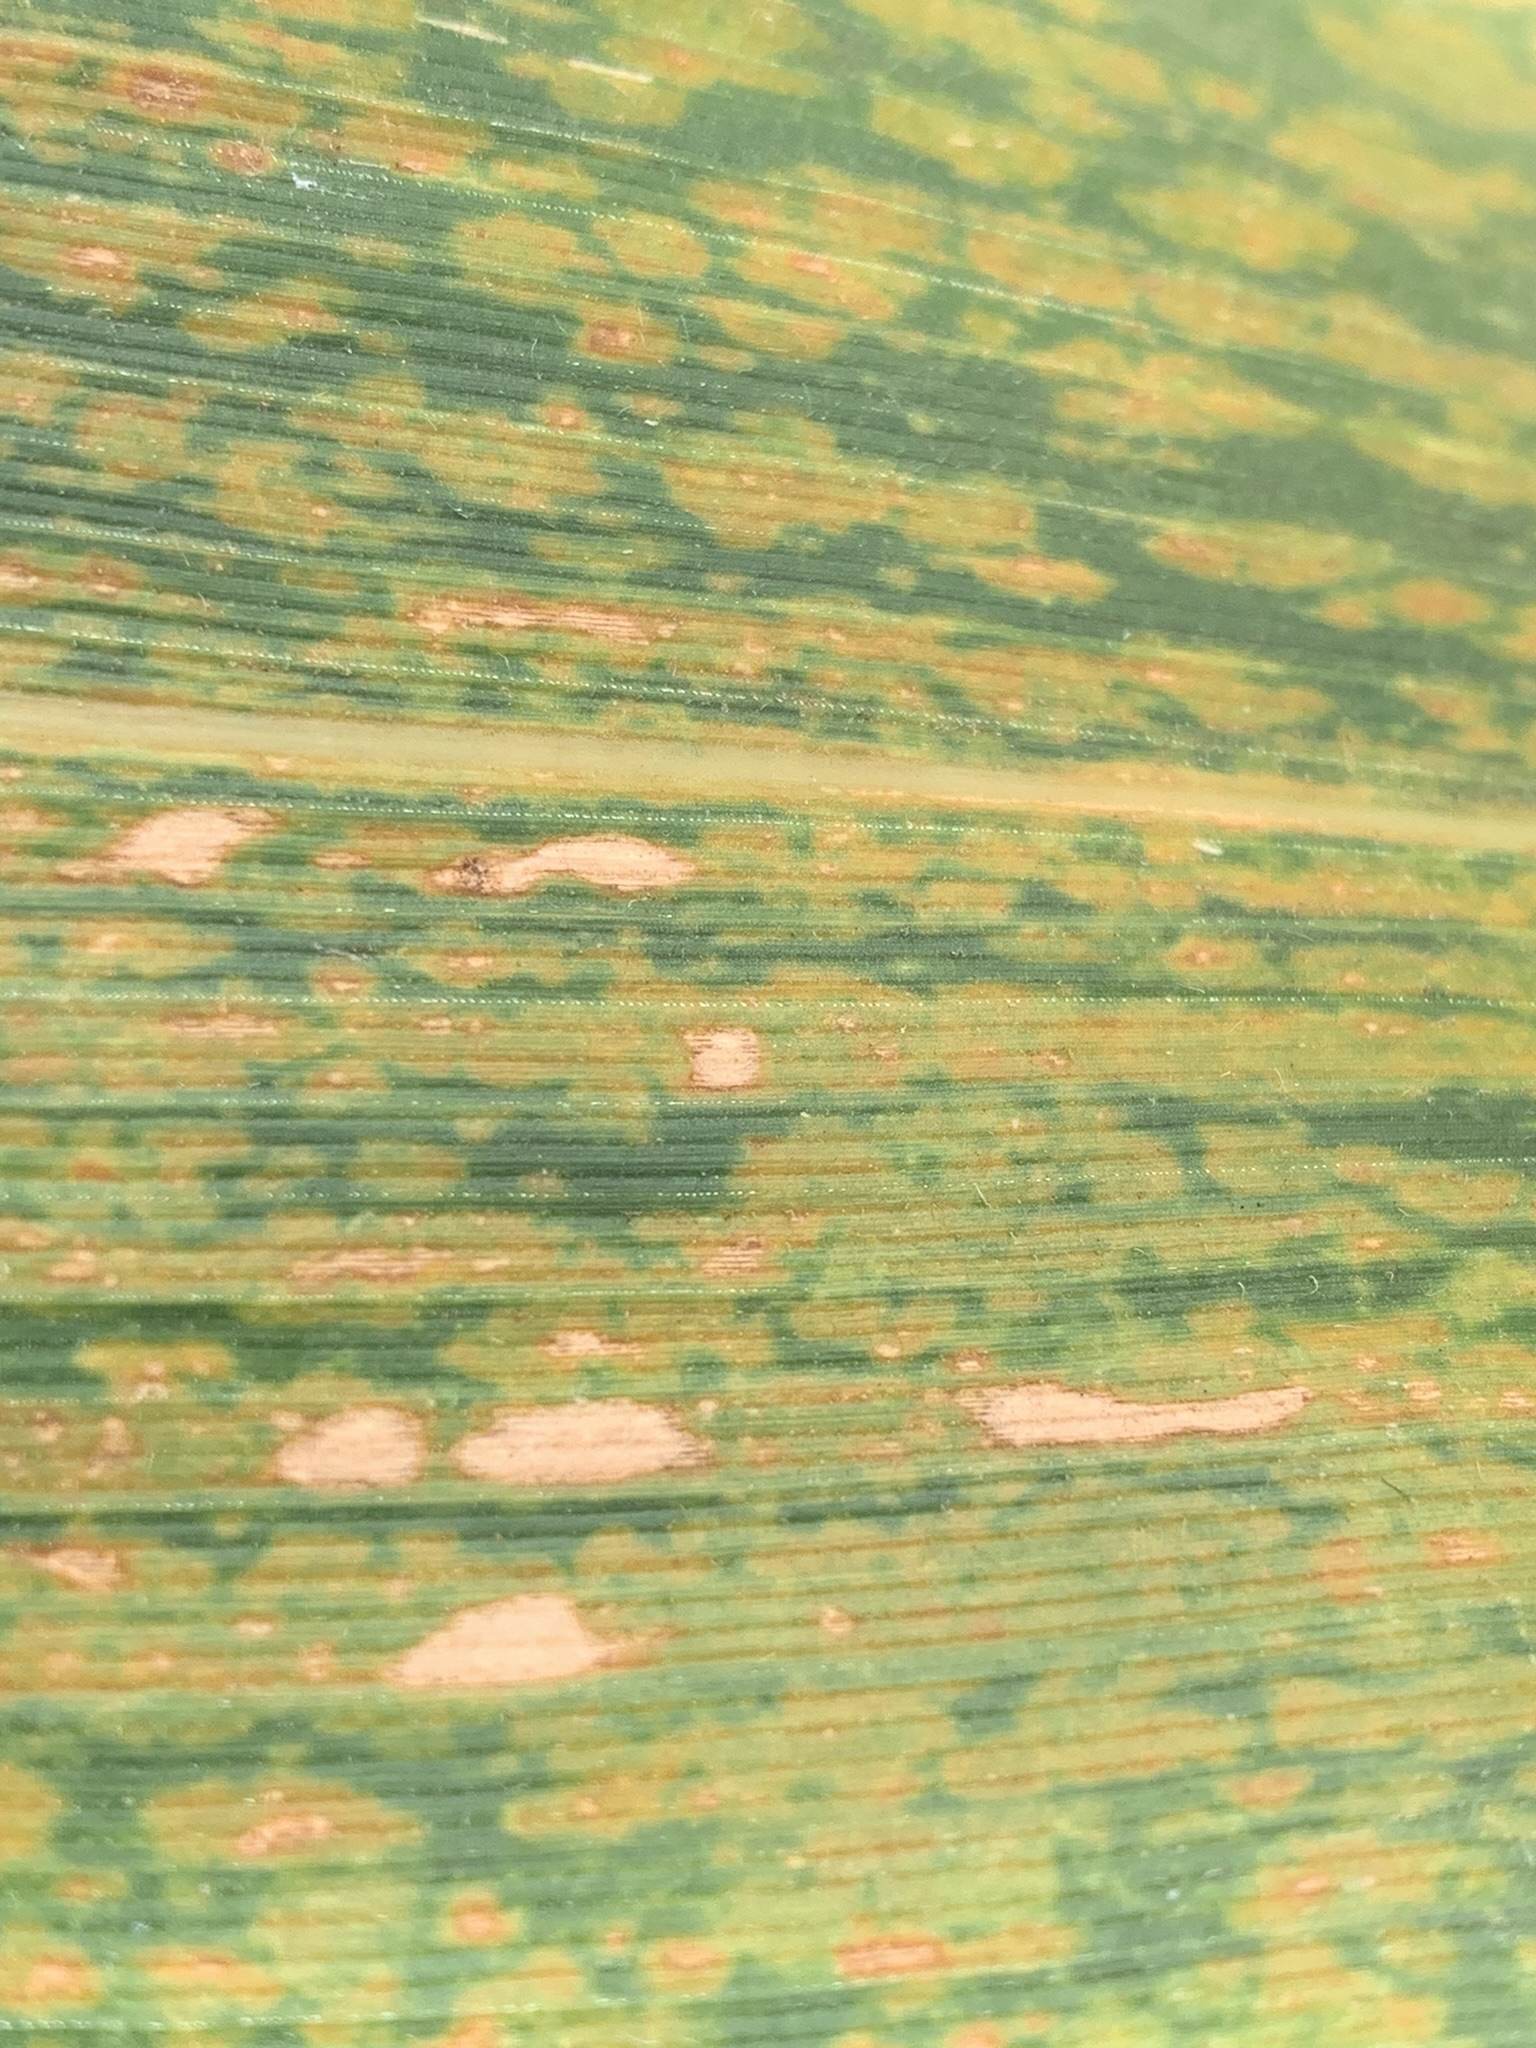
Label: MLN